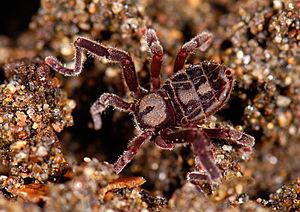
Cryptocellus goodnighti est une espèce de ricinules de la famille des Ricinoididae.
Les Ricinulei, ricinules ou ricinulides, sont un ordre d'arthropodes de la classe des arachnides.
Les Ricinoididae, unique représentant du sous-ordre des Neoricinulei, sont une famille de ricinules.
Cryptocellus est un genre de ricinules de la famille des Ricinoididae.